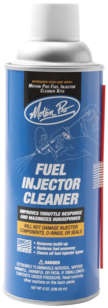
Motion Pro - Fuel Injector Cleaner
Brand: Motion Pro
Designed for use with all Motion Pro® Fuel Injector Cleaner Kits to effectively remove deposits from the injectors. Specifications Safe for all gasoline engines (foreign and domestic) Clean fuel injectors improve gas mileage and reduce exhaust emissions Will not harm O-rings or moving parts of injector".
Category: Vehicles & Parts > Vehicle Parts & Accessories > Vehicle Maintenance, Care & Decor > Vehicle Fluids > Vehicle Fuel System Cleaners > Fuel Injector Cleaners